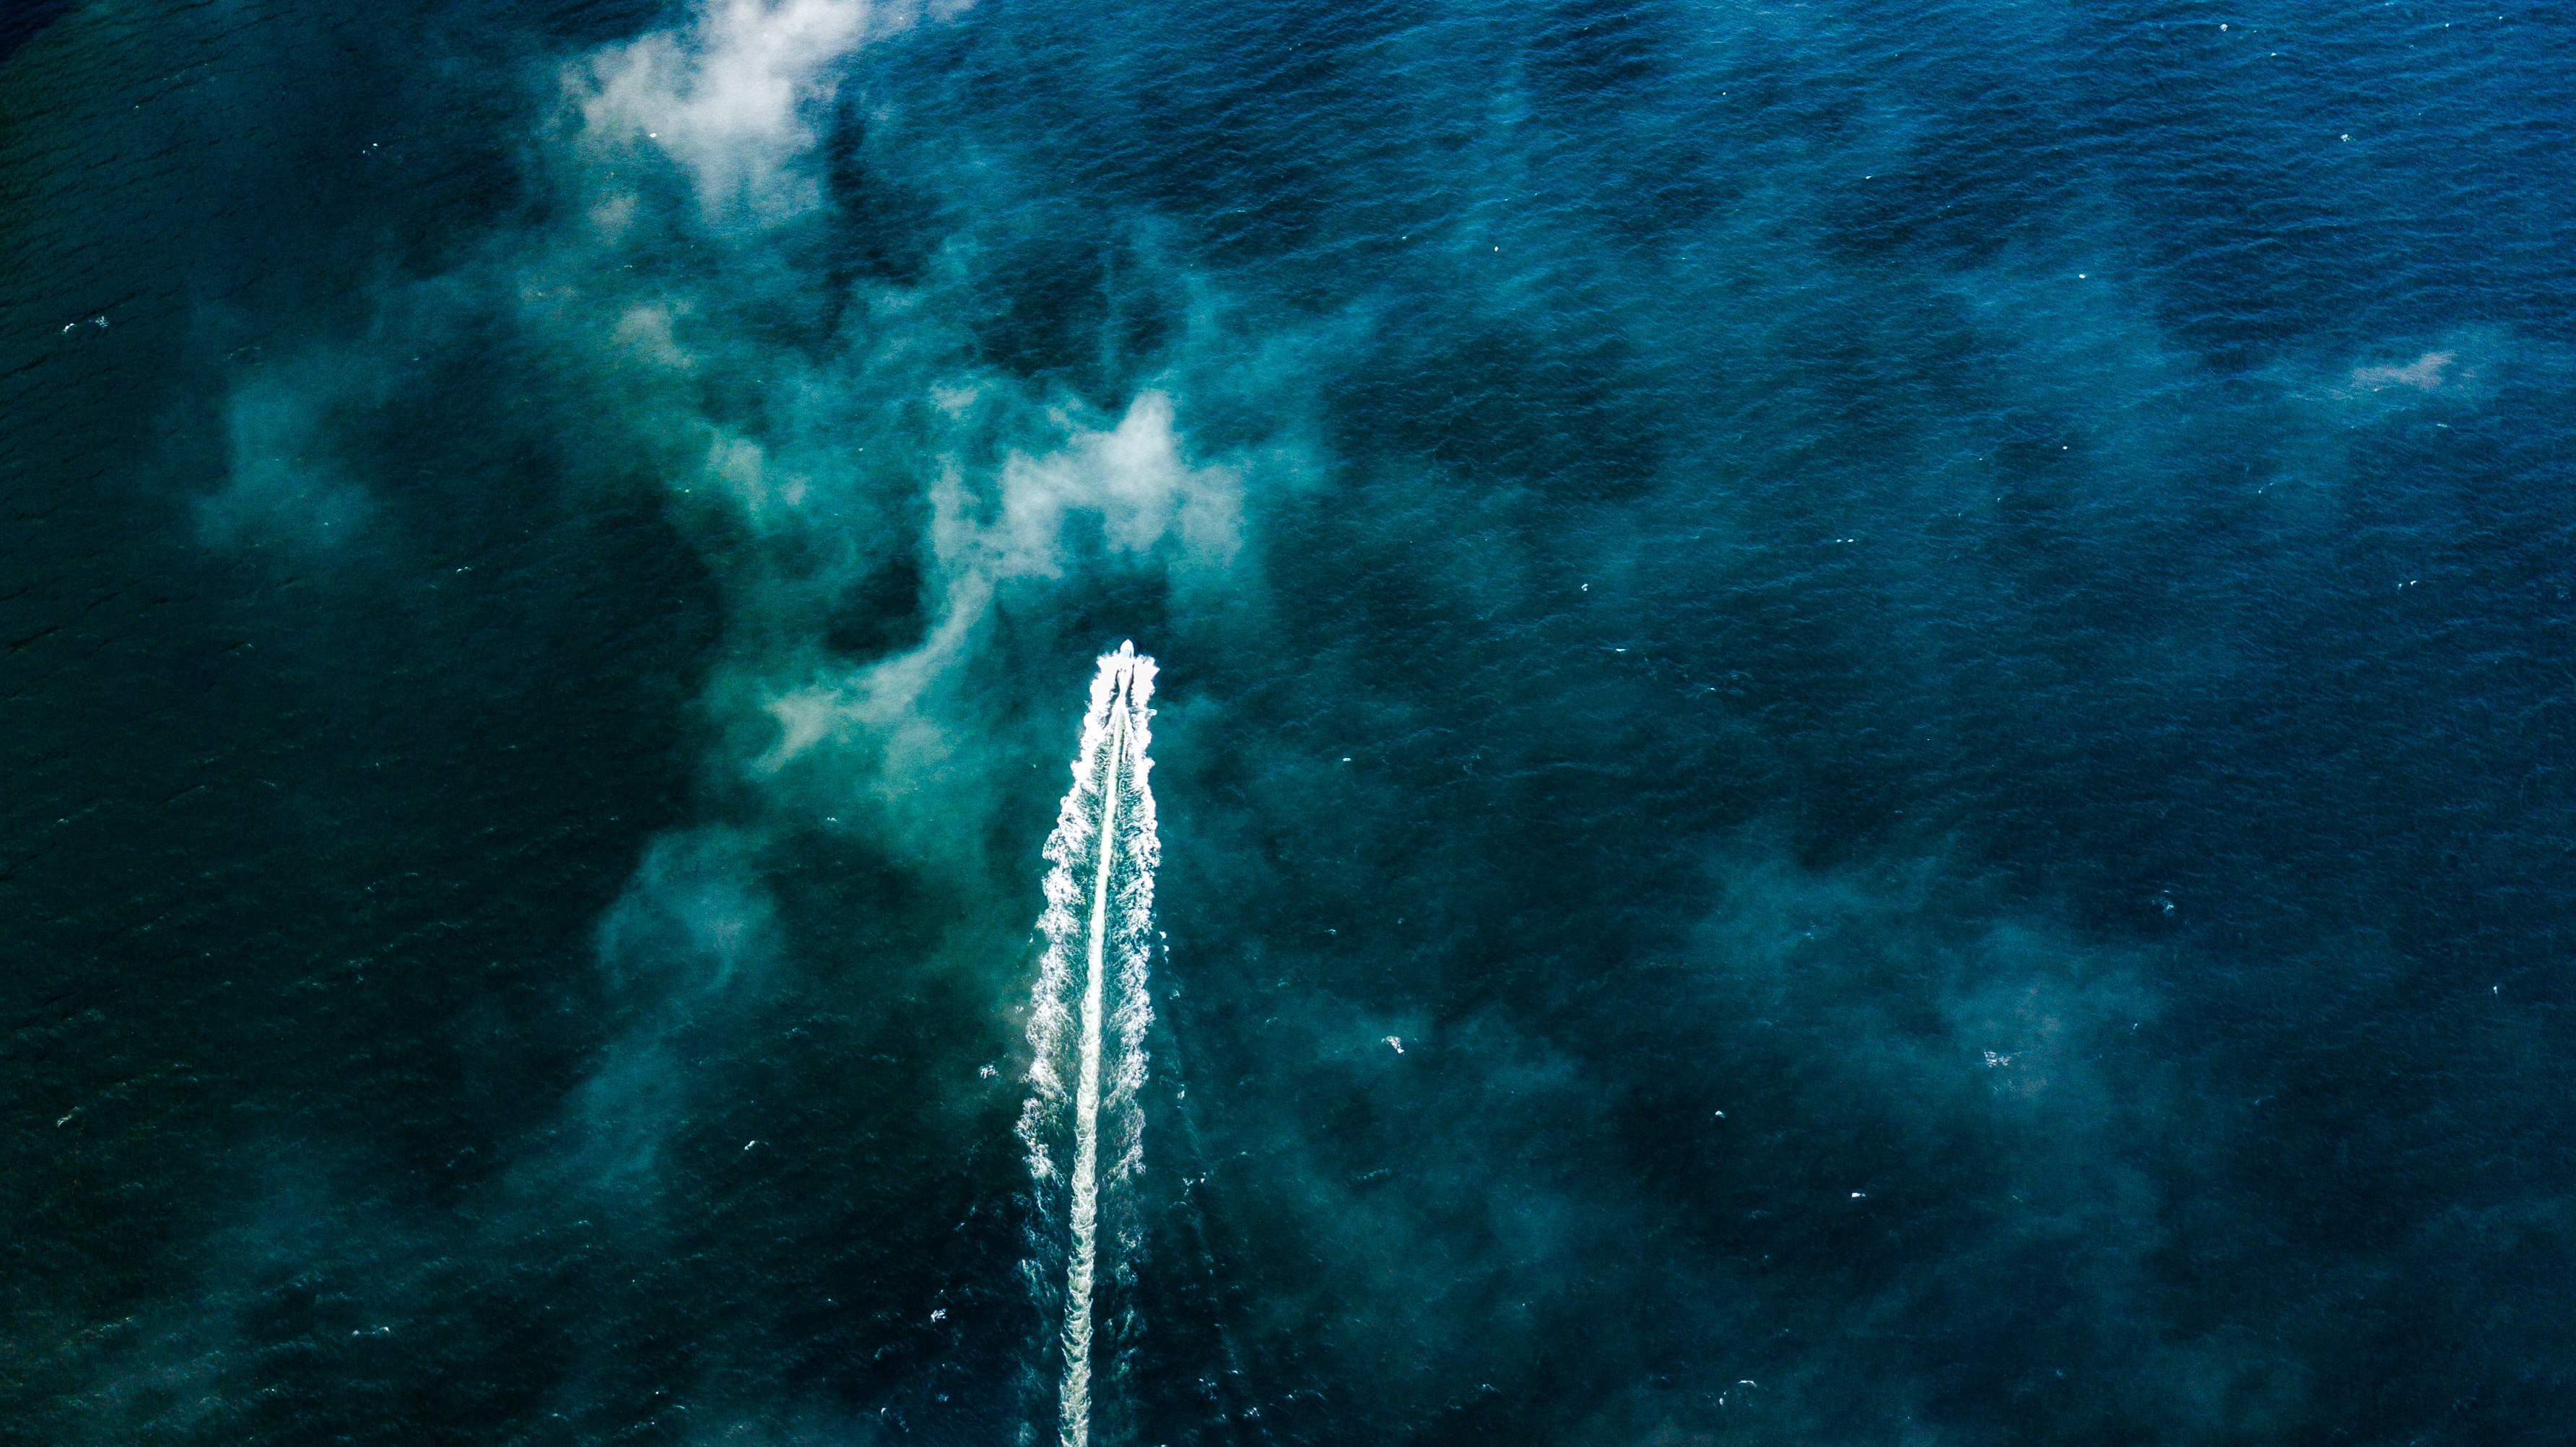
blue, water, sky, turquoise, sea, photography, cloud, electric blue, space, ocean